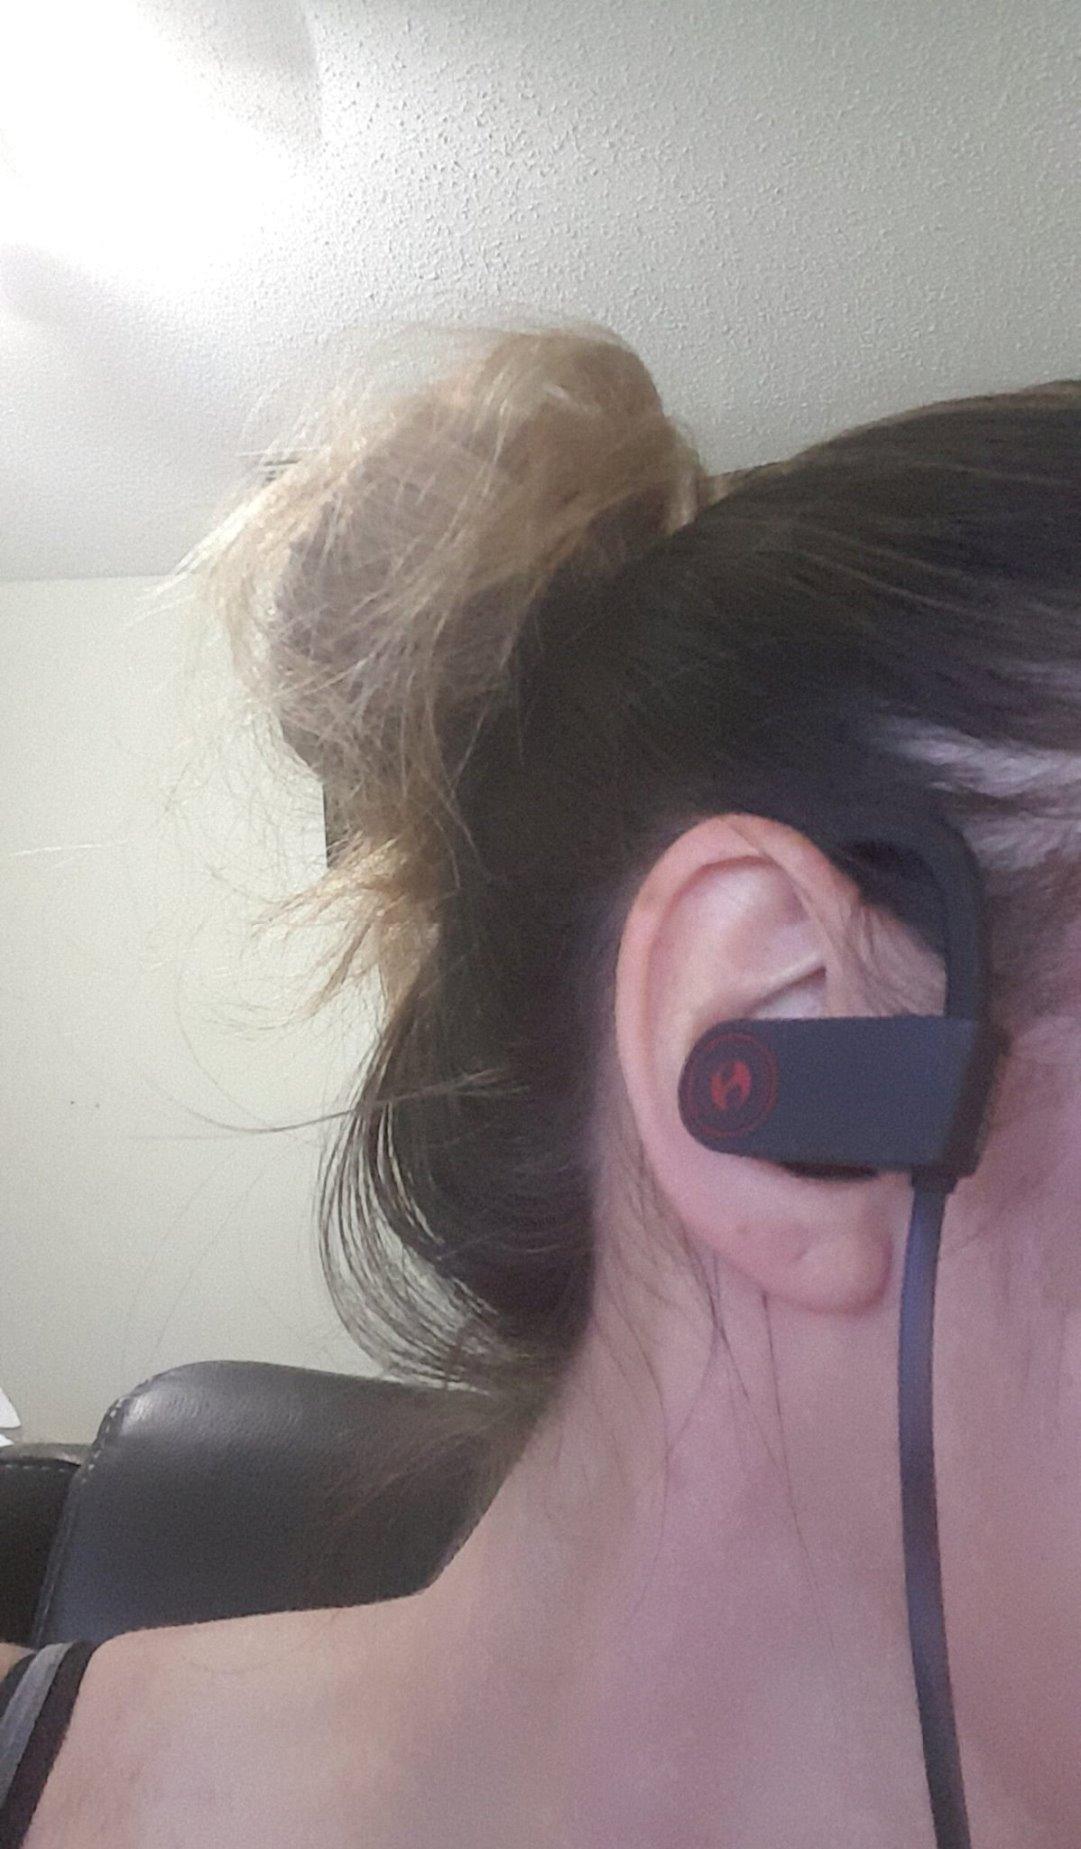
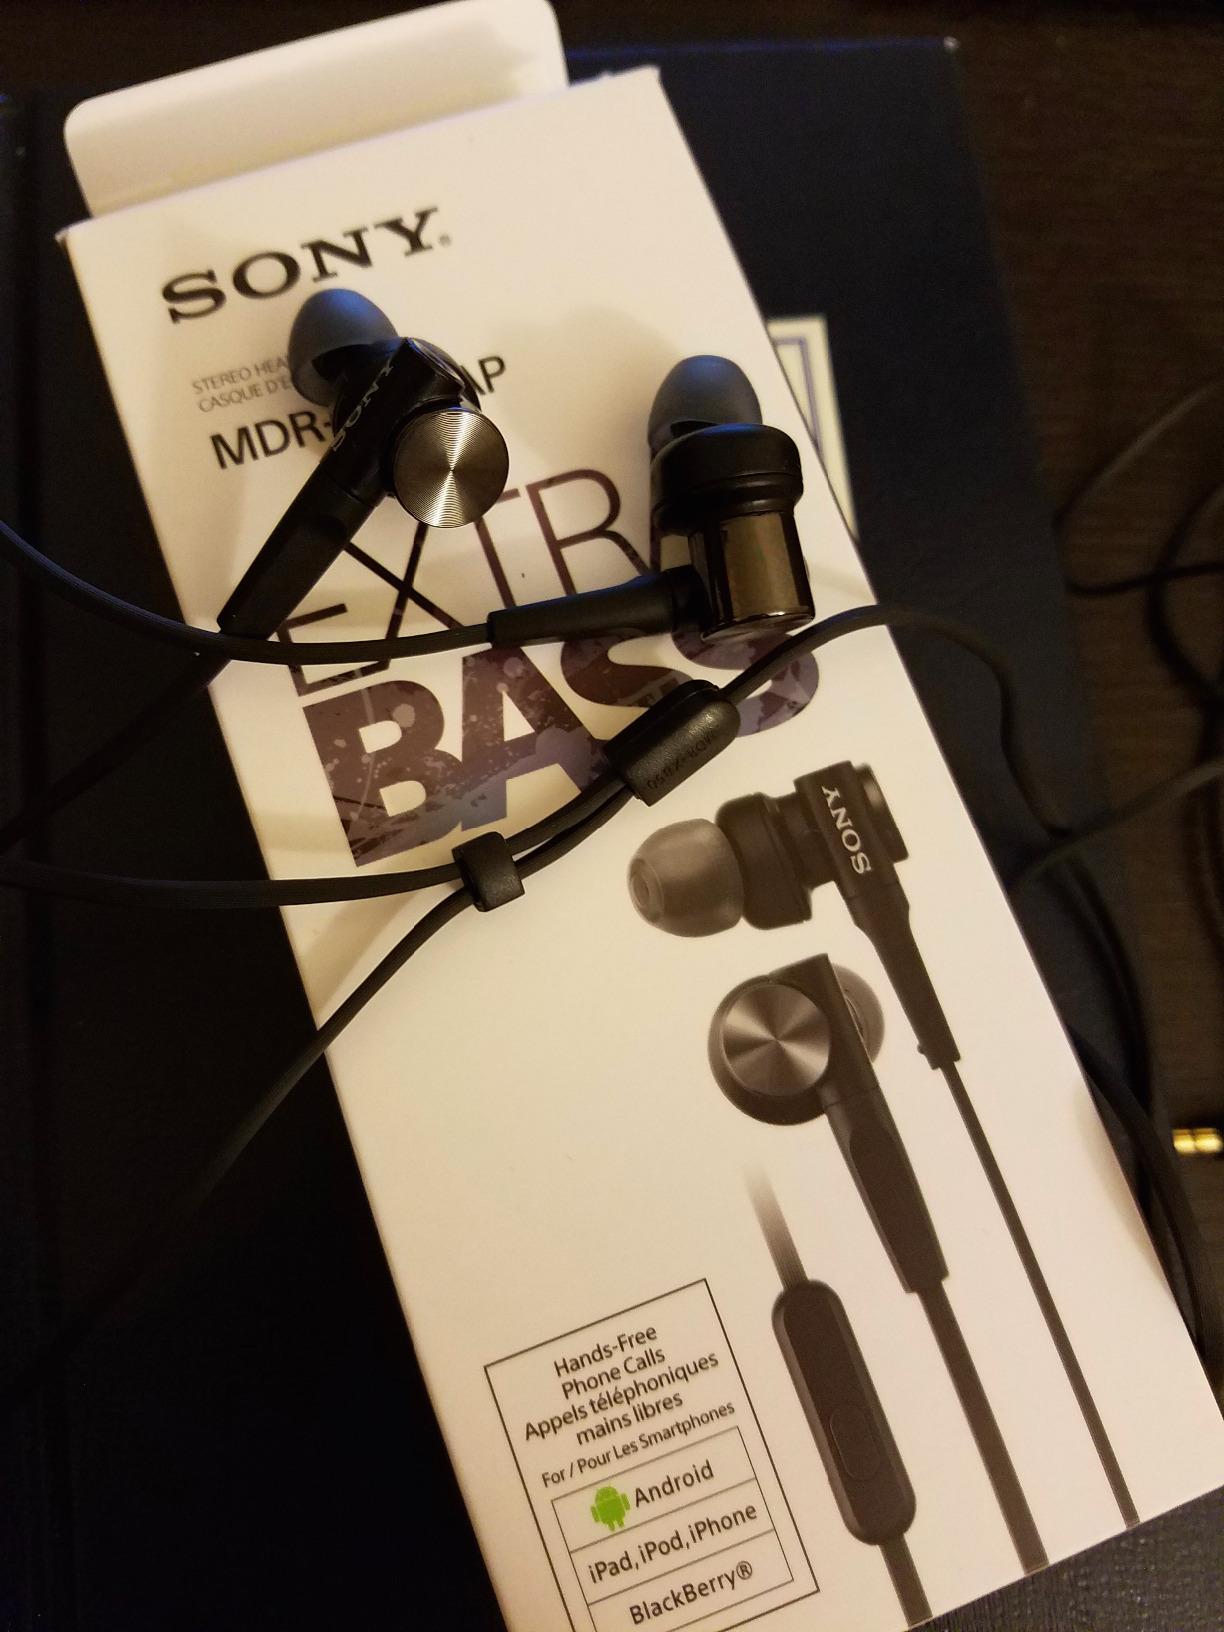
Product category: headphones
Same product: no